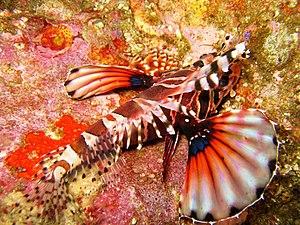
Le ptérois zèbre est une espèce de poissons marins de la famille des scorpaénidés.